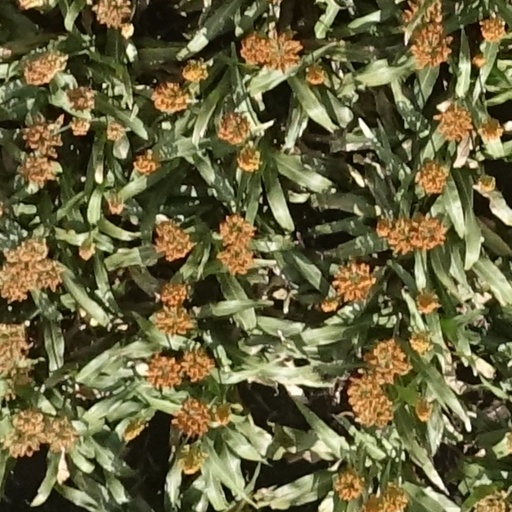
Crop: sorghum